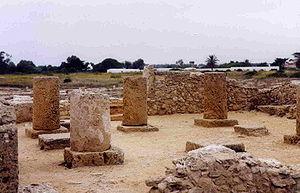
Cet article recense les sites inscrits sur la liste du patrimoine mondial par l'UNESCO situés en Afrique.
La civilisation carthaginoise ou civilisation punique est une ancienne civilisation située dans le bassin méditerranéen et à l'origine de l'une des plus grandes puissances commerciales, culturelles et militaires de cette région dans l'Antiquité.